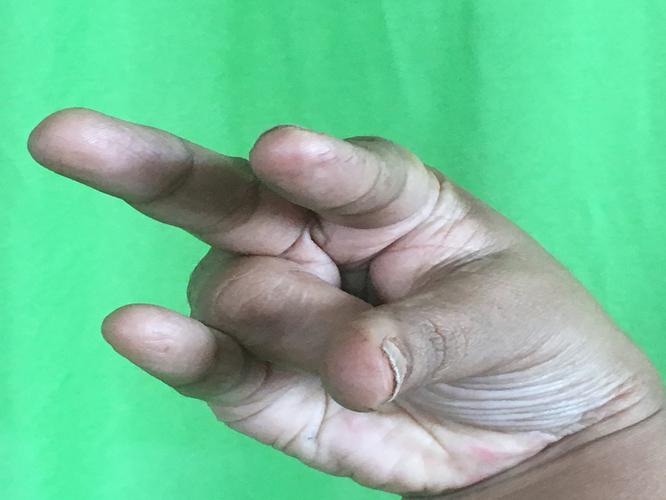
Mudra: Kangulam
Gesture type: single_hand